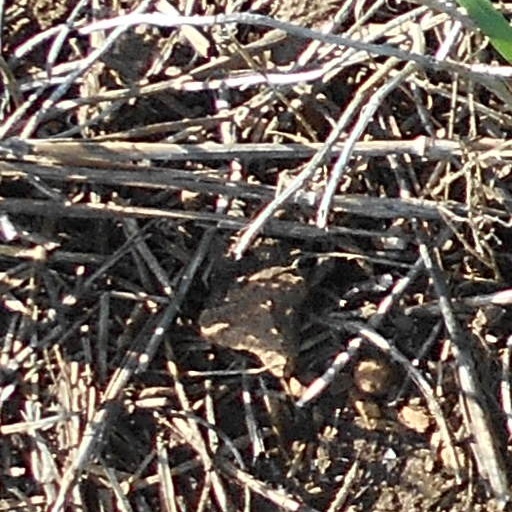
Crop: wheat